Duchy

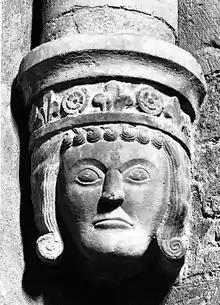
Birger Jarl (†1266) was Sweden's first prince consort and as "Dux sveorum et guttorum" and regent for his minor son wore a ducal coronet

There once existed an important difference between "sovereign dukes" and dukes who were ordinary noblemen throughout Europe. Some historic duchies were sovereign in areas that would become part of nation-states only during the modern era, such as happened in Germany (once a federal empire) and Italy (previously a unified kingdom). In contrast, others were subordinate districts of those kingdoms that had unified either partially or completely during the medieval era, such as France, Spain, Sicily, Naples, and the Papal States.